Rail transport in Great Britain

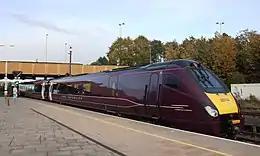
An EMR InterCity Class 222 "Meridian" at Leicester station

Train fares cost 2.7% more than under British Rail in real terms on average. For some years, Britain has been said to have the highest rail fares in Europe, with peak-time and season tickets considerably higher than other countries, partly because rail subsidies in Europe are higher. However, passengers are also able to obtain some of the cheapest fares in Europe if they book in advance or travel at off-peak times or purchase 'day-return' tickets which cost little more than a single ticket.